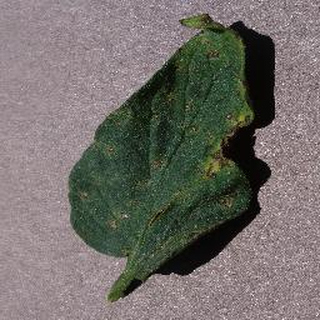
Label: tomato_septoria_leaf_spot